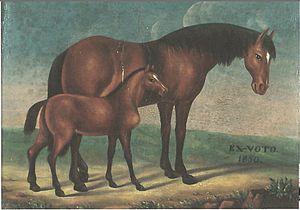
Ex-voto représentant une jument et un poulain des Franches-Montagnes, 1850. D'après M. Poncet (Le cheval des Franches-Montagnes à travers l'histoire), c'est la plus ancienne représentation connue d'un cheval de la race.
Le Franches-Montagnes, est l'unique race chevaline d'origine suisse subsistante. Il provient du district des Franches-Montagnes dans le canton du Jura où des chevaux de travail montagnards sont recensés depuis le XIVᵉ siècle. Il s'est constitué principalement au XIXᵉ siècle à partir de croisements réguliers entre des juments indigènes robustes de type Comtois et des étalons de diverses races européennes, en particulier Anglo-normands. À la fin du XIXᵉ siècle naissent les deux étalons fondateurs de la race, Vaillant et Imprévu, dont les deux lignées restent les plus importantes de nos jours. Son stud-book est ouvert en 1924 et depuis la fin du XXᵉ siècle, il se fait connaître en dehors de son pays natal, particulièrement en France, en Allemagne et en Italie.